Division of Page

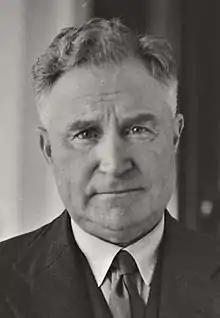
Sir Earle Page, the division's namesake

The division is named after the Right Honourable Sir Earle Page, the second leader of the Country Party of Australia and the Prime Minister of Australia after the death of Joseph Lyons in 1939. The division was proclaimed at the redistribution of 11 October 1984, and was first contested at the 1984 federal election.